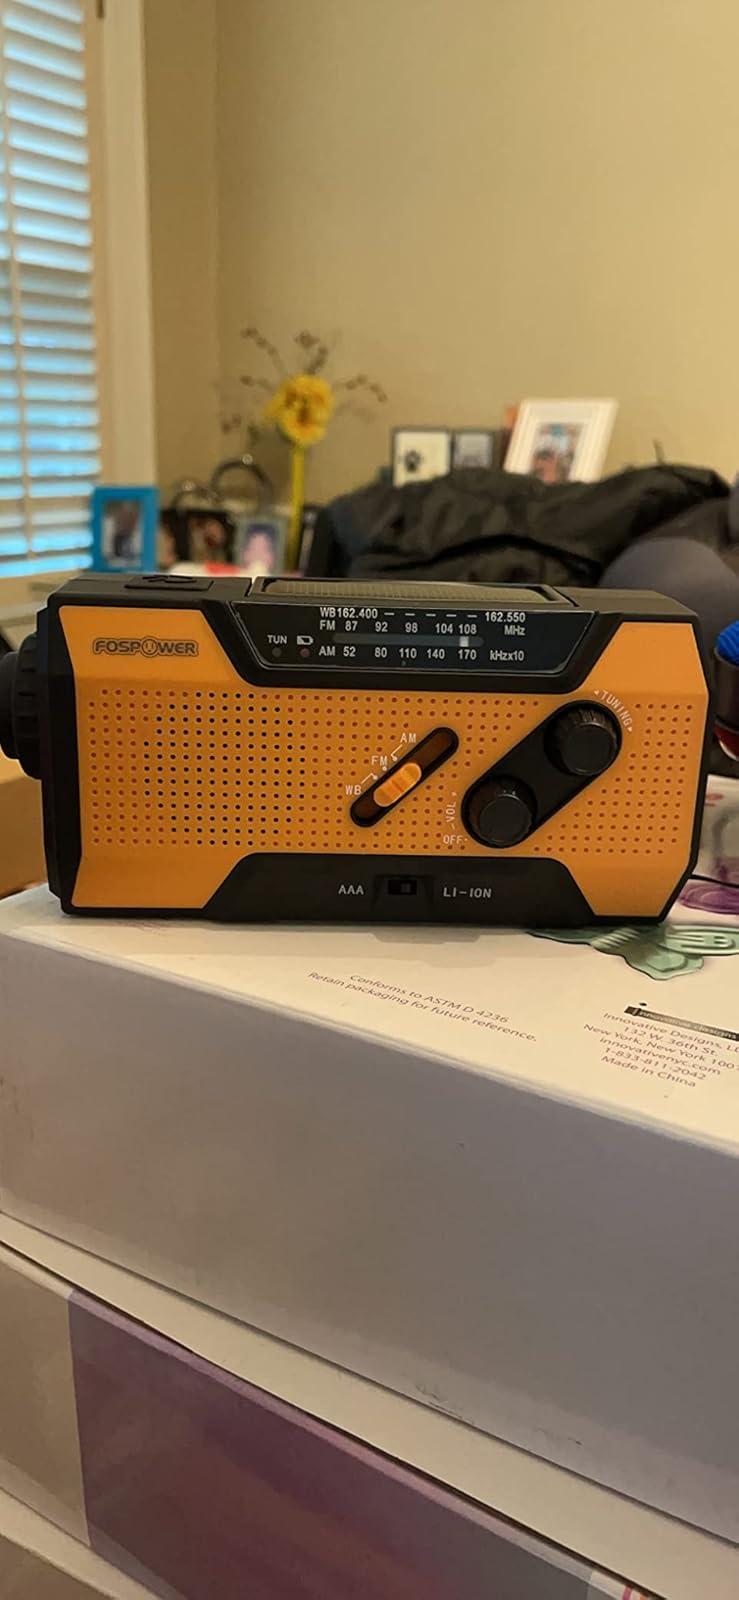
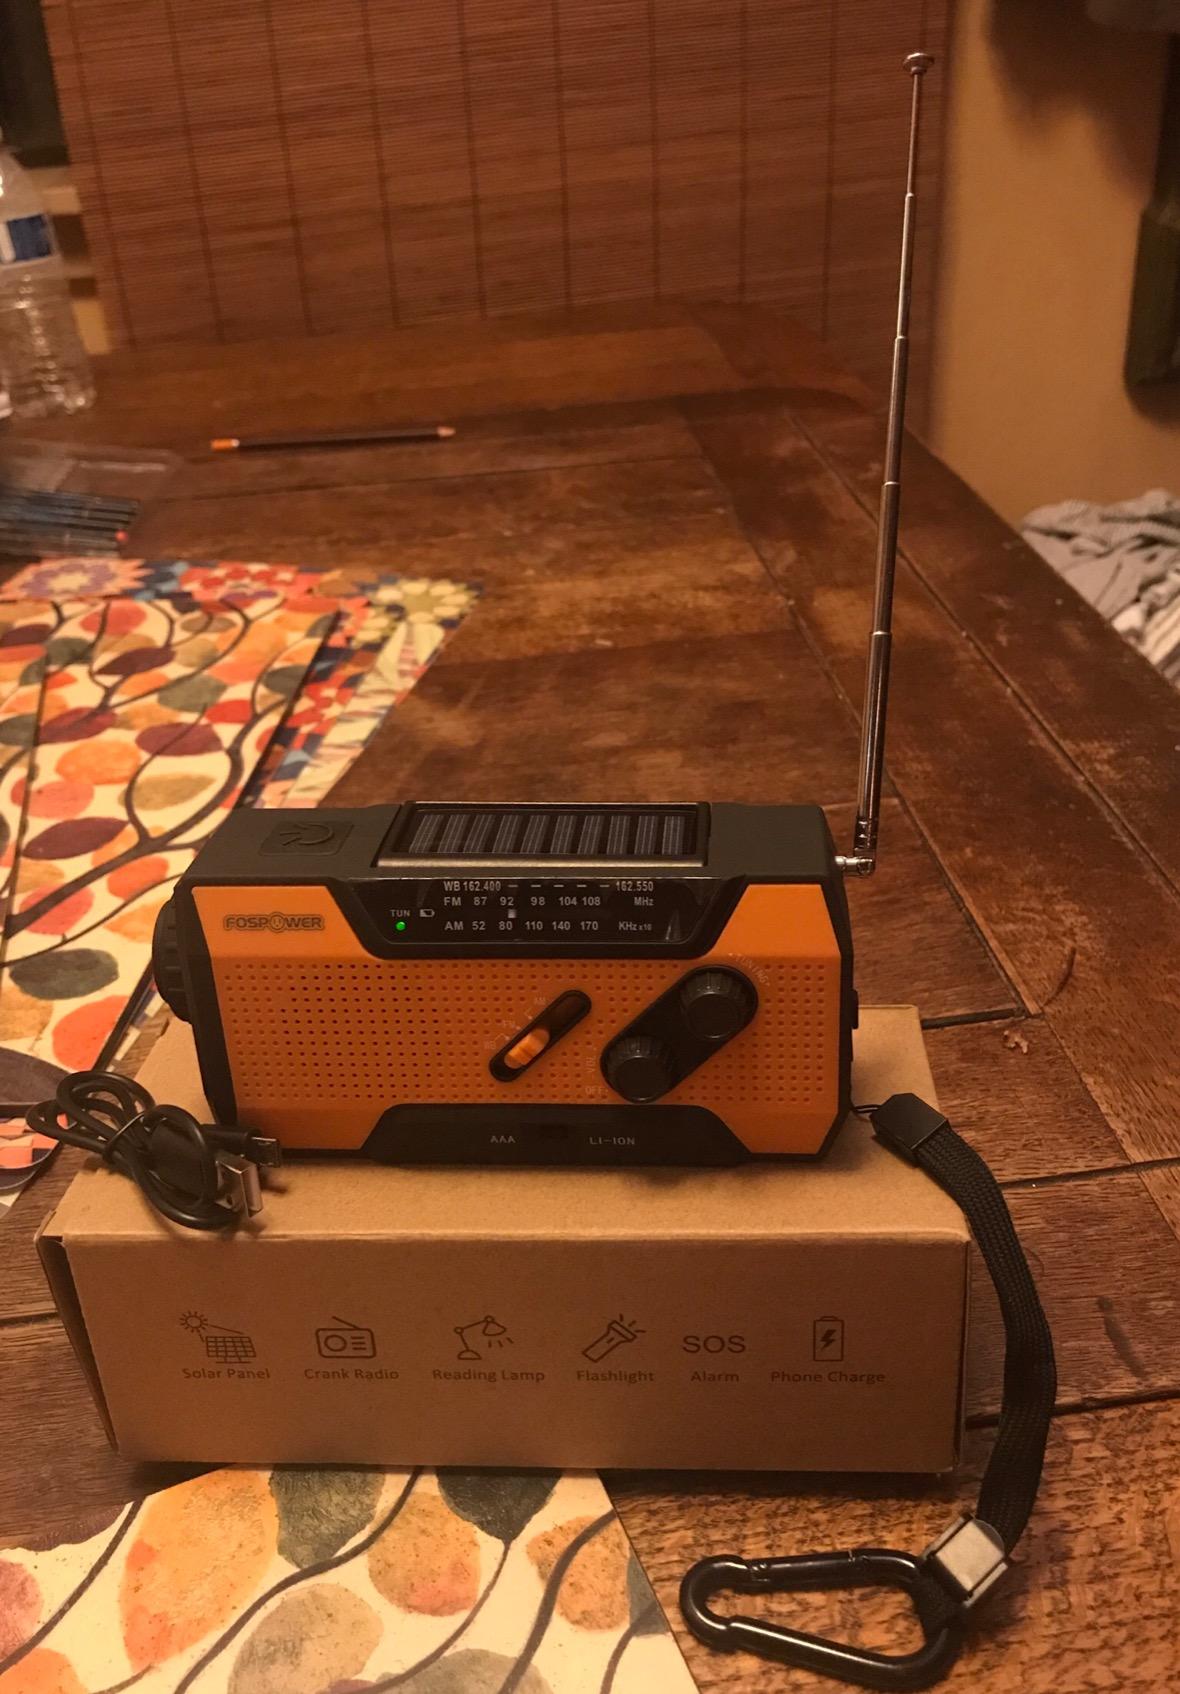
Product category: radio
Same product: yes